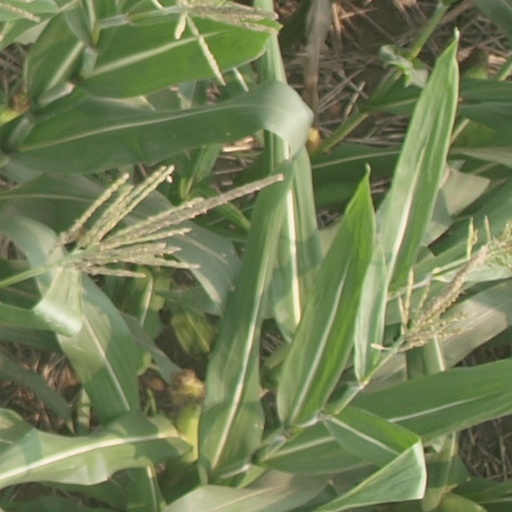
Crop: maize; corn